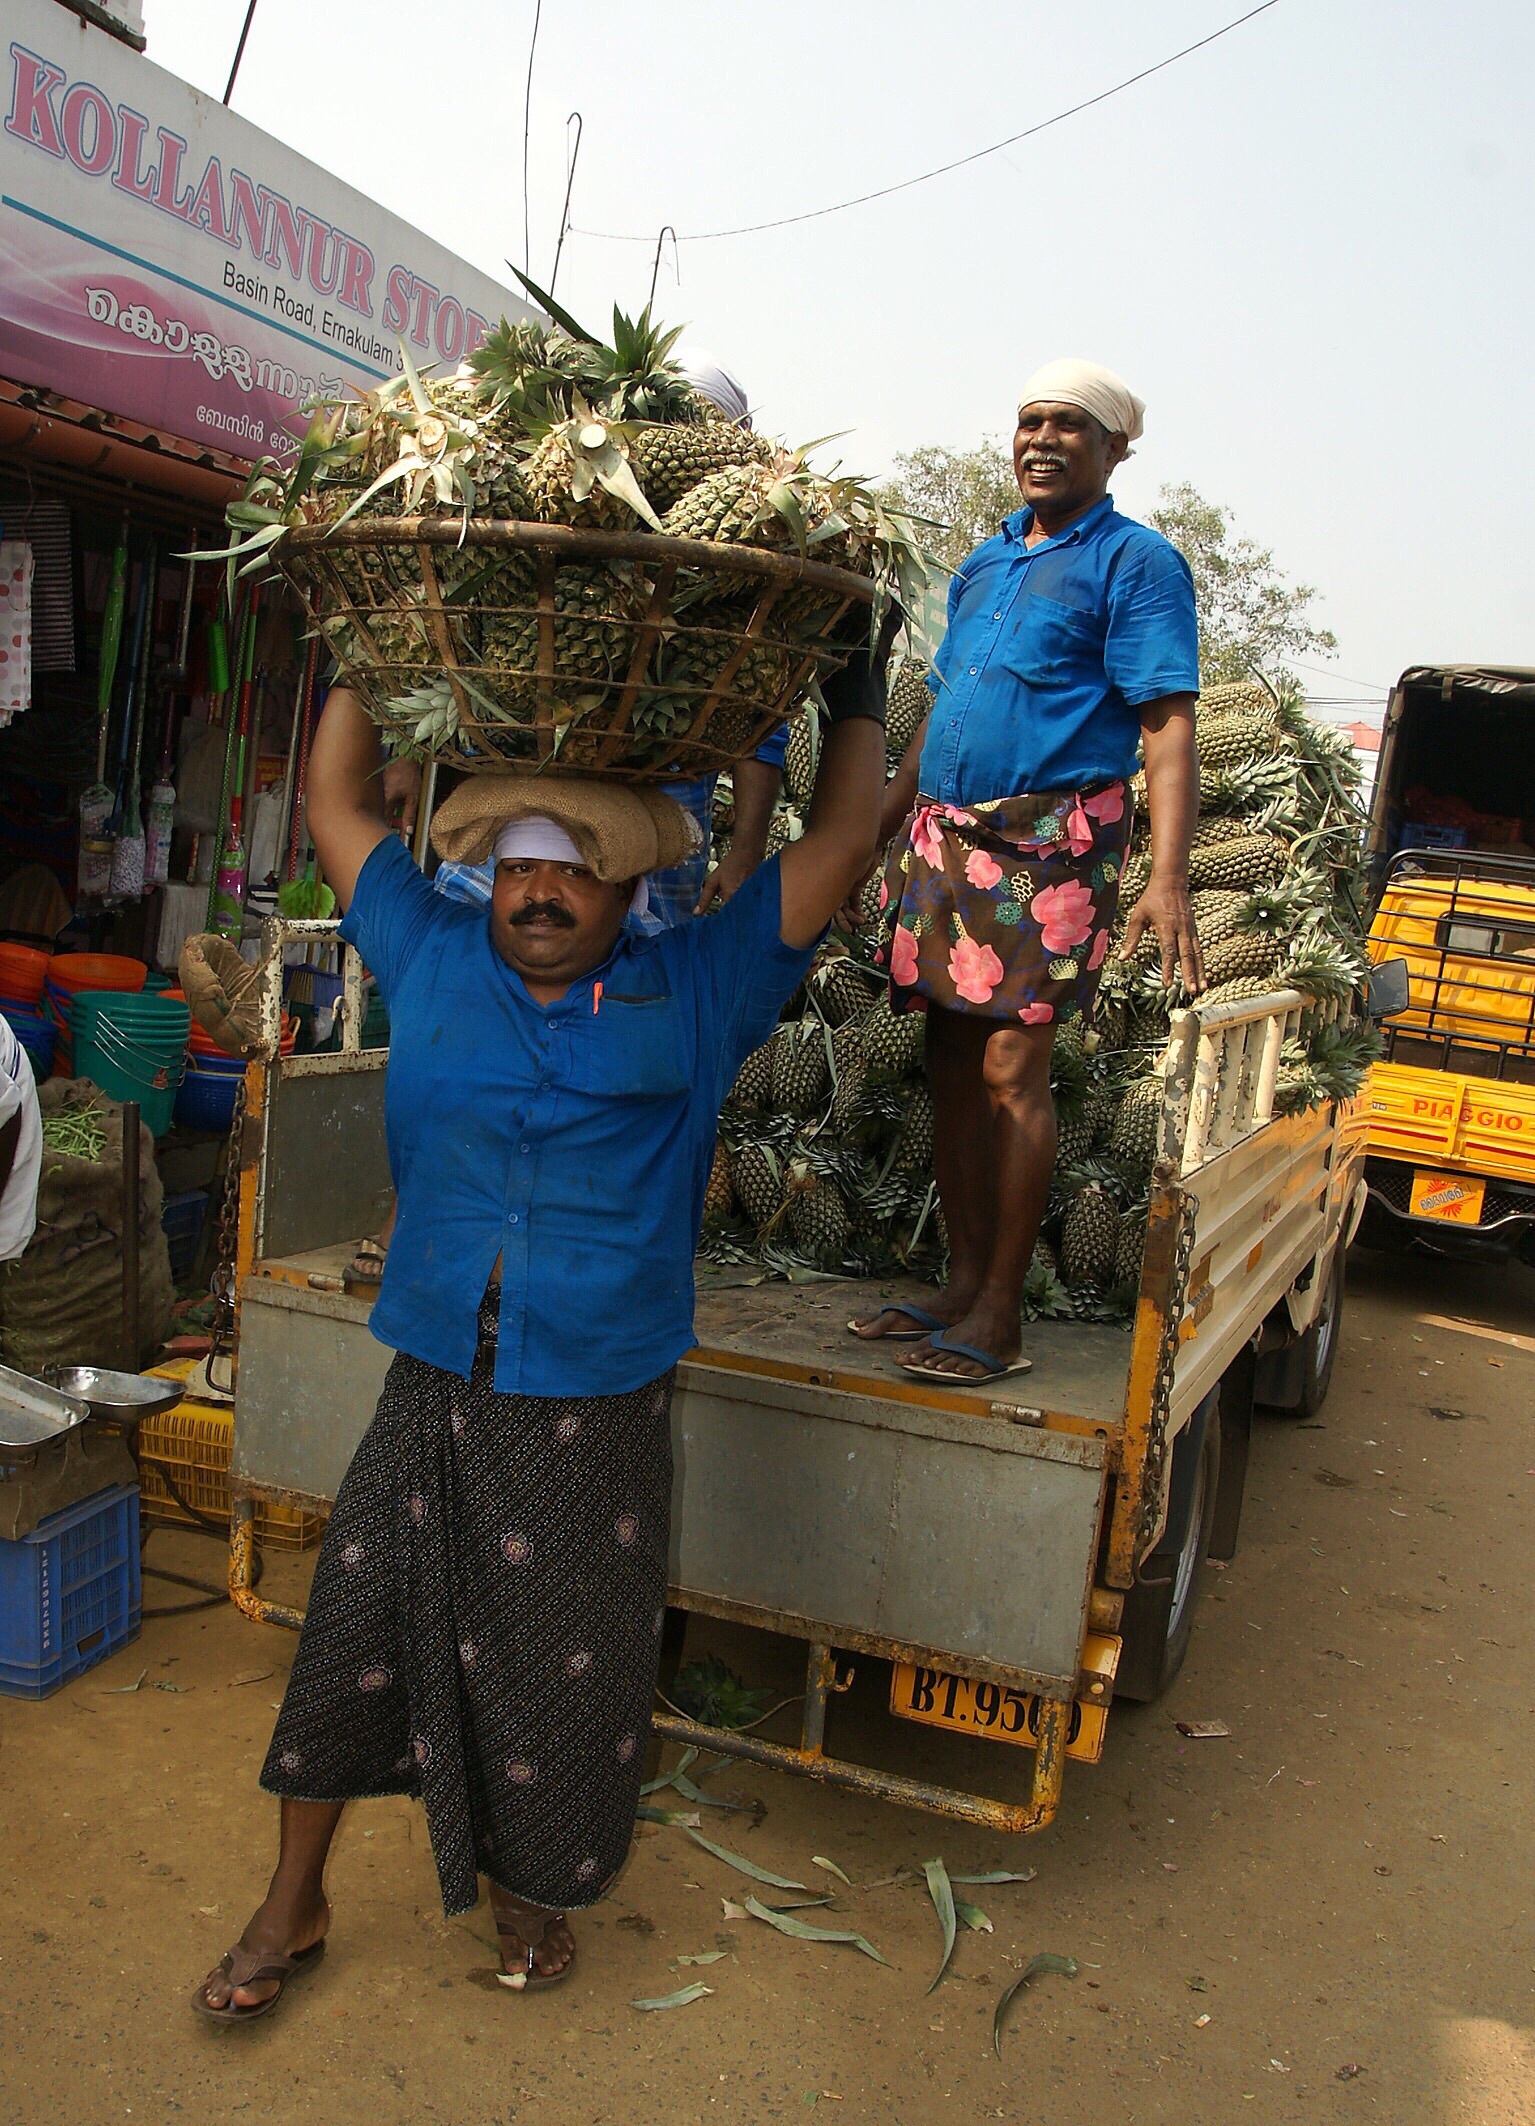
people, market, fruits, india, mumbai